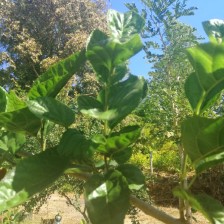
Variety: BlackAustralia